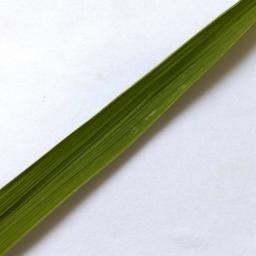
Label: Rice___Healthy